Bath, Somerset

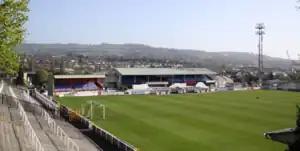
Twerton Park

Most buildings in Bath are made from the local, golden-coloured Bath stone, and many date from the 18th and 19th century. The dominant style of architecture in Central Bath is Georgian; this style evolved from the Palladian revival style that became popular in the early 18th century. Many of the prominent architects of the day were employed in the development of the city. The original purpose of much of Bath's architecture is concealed by the honey-coloured classical façades; in an era before the advent of the luxury hotel, these apparently elegant residences were frequently purpose-built lodging houses, where visitors could hire a room, a floor, or (according to their means) an entire house for the duration of their visit, and be waited on by the house's communal servants. The masons Reeves of Bath were prominent in the city from the 1770s to 1860s.